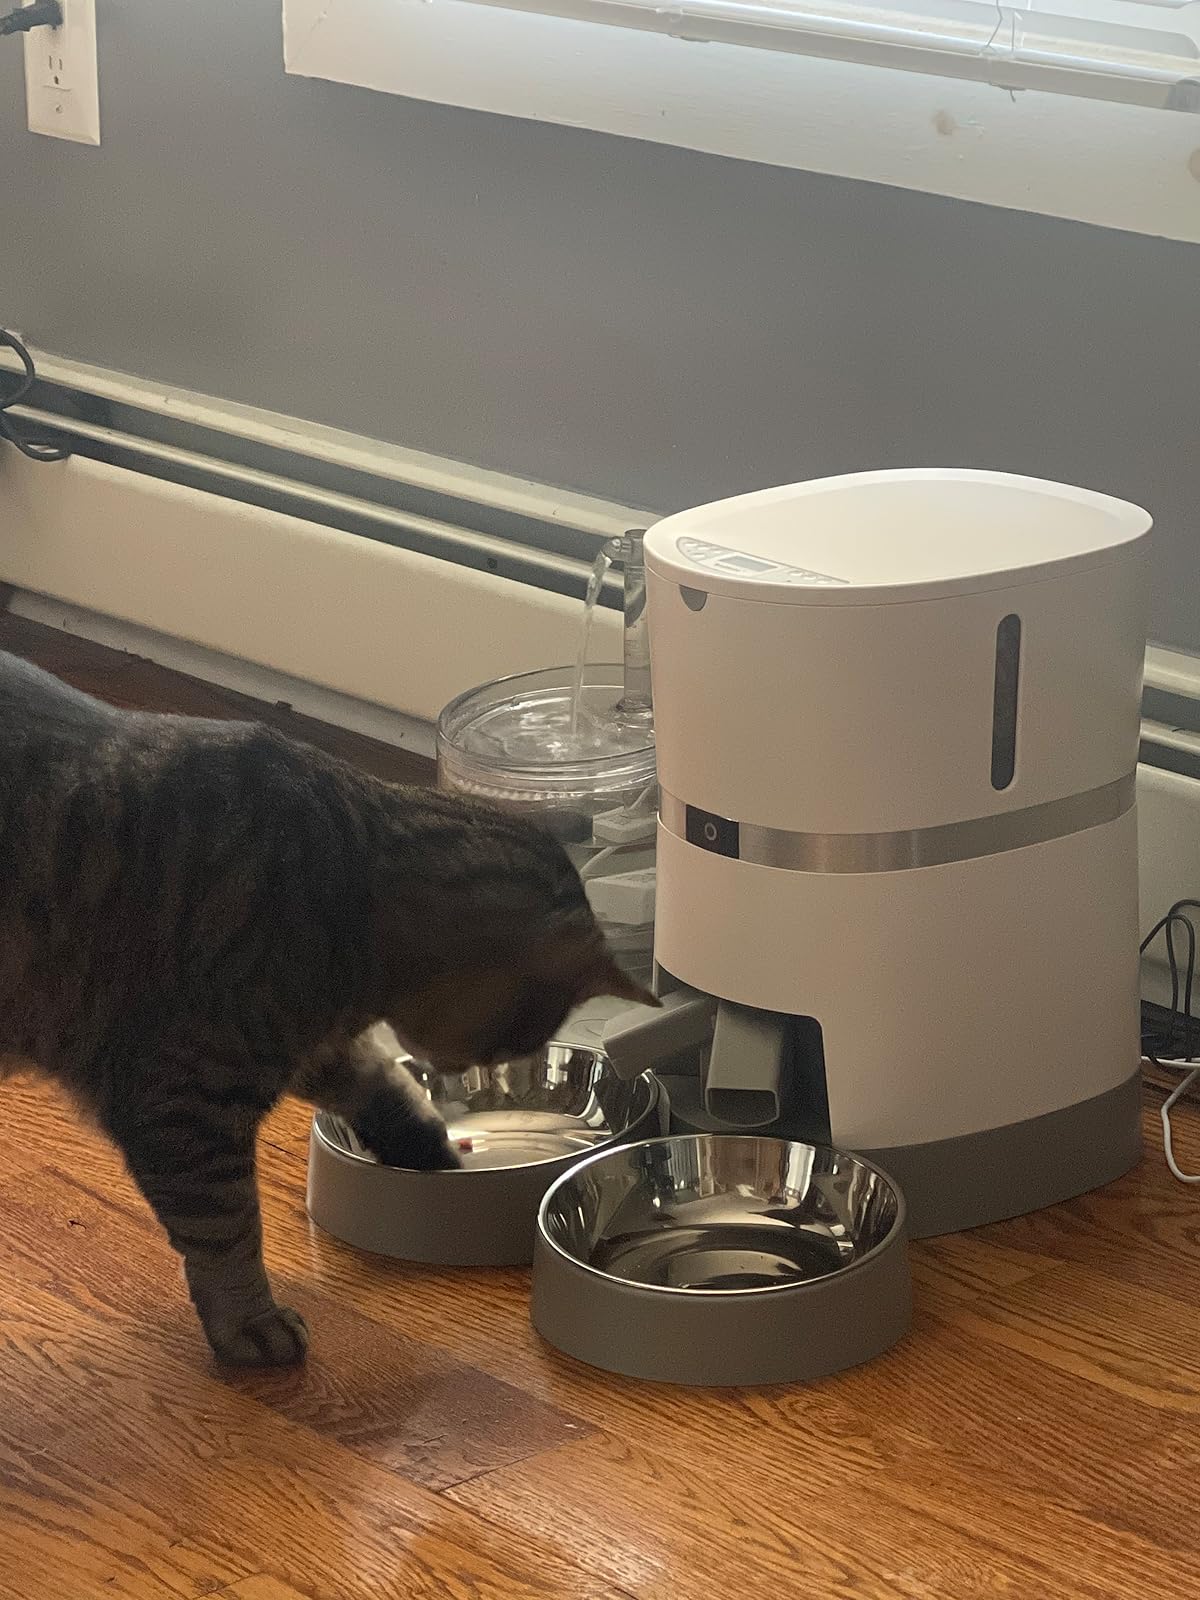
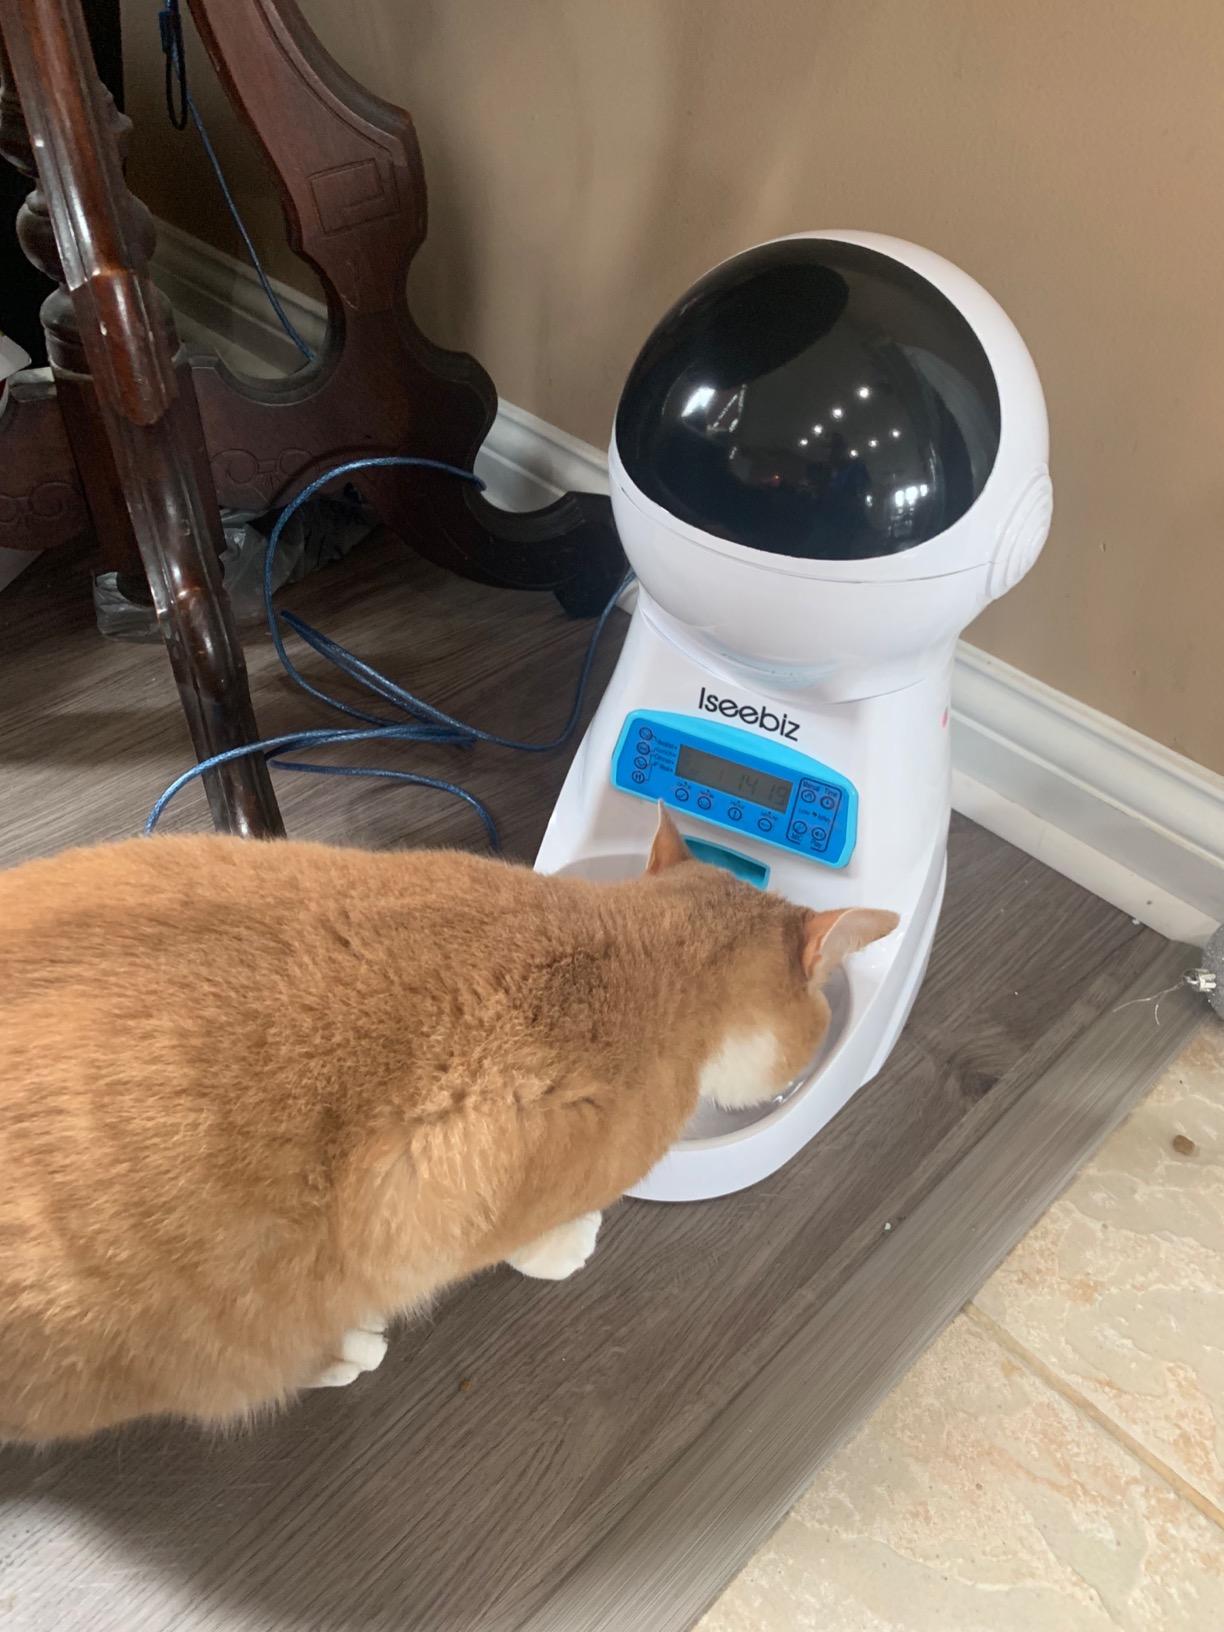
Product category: items_feeder
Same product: no